Japanese cruiser Asama

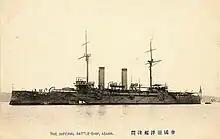
A Japanese postcard of "Asama" at anchor, after 1904

As the Russian 2nd and 3rd Pacific Squadrons approached Japan on 27 May, having sailed from the Baltic Sea, they were spotted by patrolling Japanese ships early that morning, but visibility was limited and radio reception poor. The preliminary reports were enough to cause Tōgō to order his ships to put to sea and the 2nd Division spotted the Russian ships under the command of Vice Admiral Zinovy Rozhestvensky at around 11:30. Kamimura closed to about a range of before sheering off under fire to join Tōgō's battleships. "Asama" was fifth of six when Tōgō opened fire on the 2nd Pacific Squadron at 14:10 and, like most of the ships in the division, engaged the battleship . The cruiser was hit by a shell at 14:28 and the shock knocked out her steering mechanism. She fell out of formation for repairs which were completed six minutes later. While she was attempting to rejoin Kamimura, she was struck by two more 12-inch shells that caused serious flooding, enough to increase her draft by and reduce her speed. Despite the damage, "Asama" was able to join the 1st Division at 15:15. The cruiser attempted to rejoin her own division at 15:50. But she was so slowed by her damage and a 6-inch hit at 16:10 that holed the base of her rear funnel, which reduced her boiler draught until repairs were completed 20 minutes later, that the ship could not take station aft of "Iwate" until 17:05.